Jean-Éric Vergne

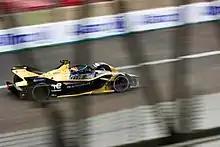
Vergne during the 2022 Mexico City ePrix, where he finished in third place

On 8 August 2015, it was announced that Vergne would join the DS Virgin Racing team for the 2015–16 Formula E season, partnering Sam Bird. Vergne struggled to compete with Bird and finished ninth in the championship.